Ken Griffey Jr.

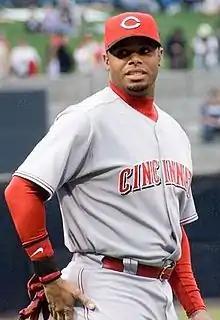
Griffey in 2007 with the Reds

Starting May 1, the 2005 season saw the resurgence of a healthy Griffey. His 35 home runs were his highest since his first year with the Reds as Griffey slowly moved up the career home run list. He ended the season tied with Mickey Mantle, after having passed Jimmie Foxx, Ted Williams, Willie McCovey, Ernie Banks, Eddie Mathews, Mel Ott, and Eddie Murray.